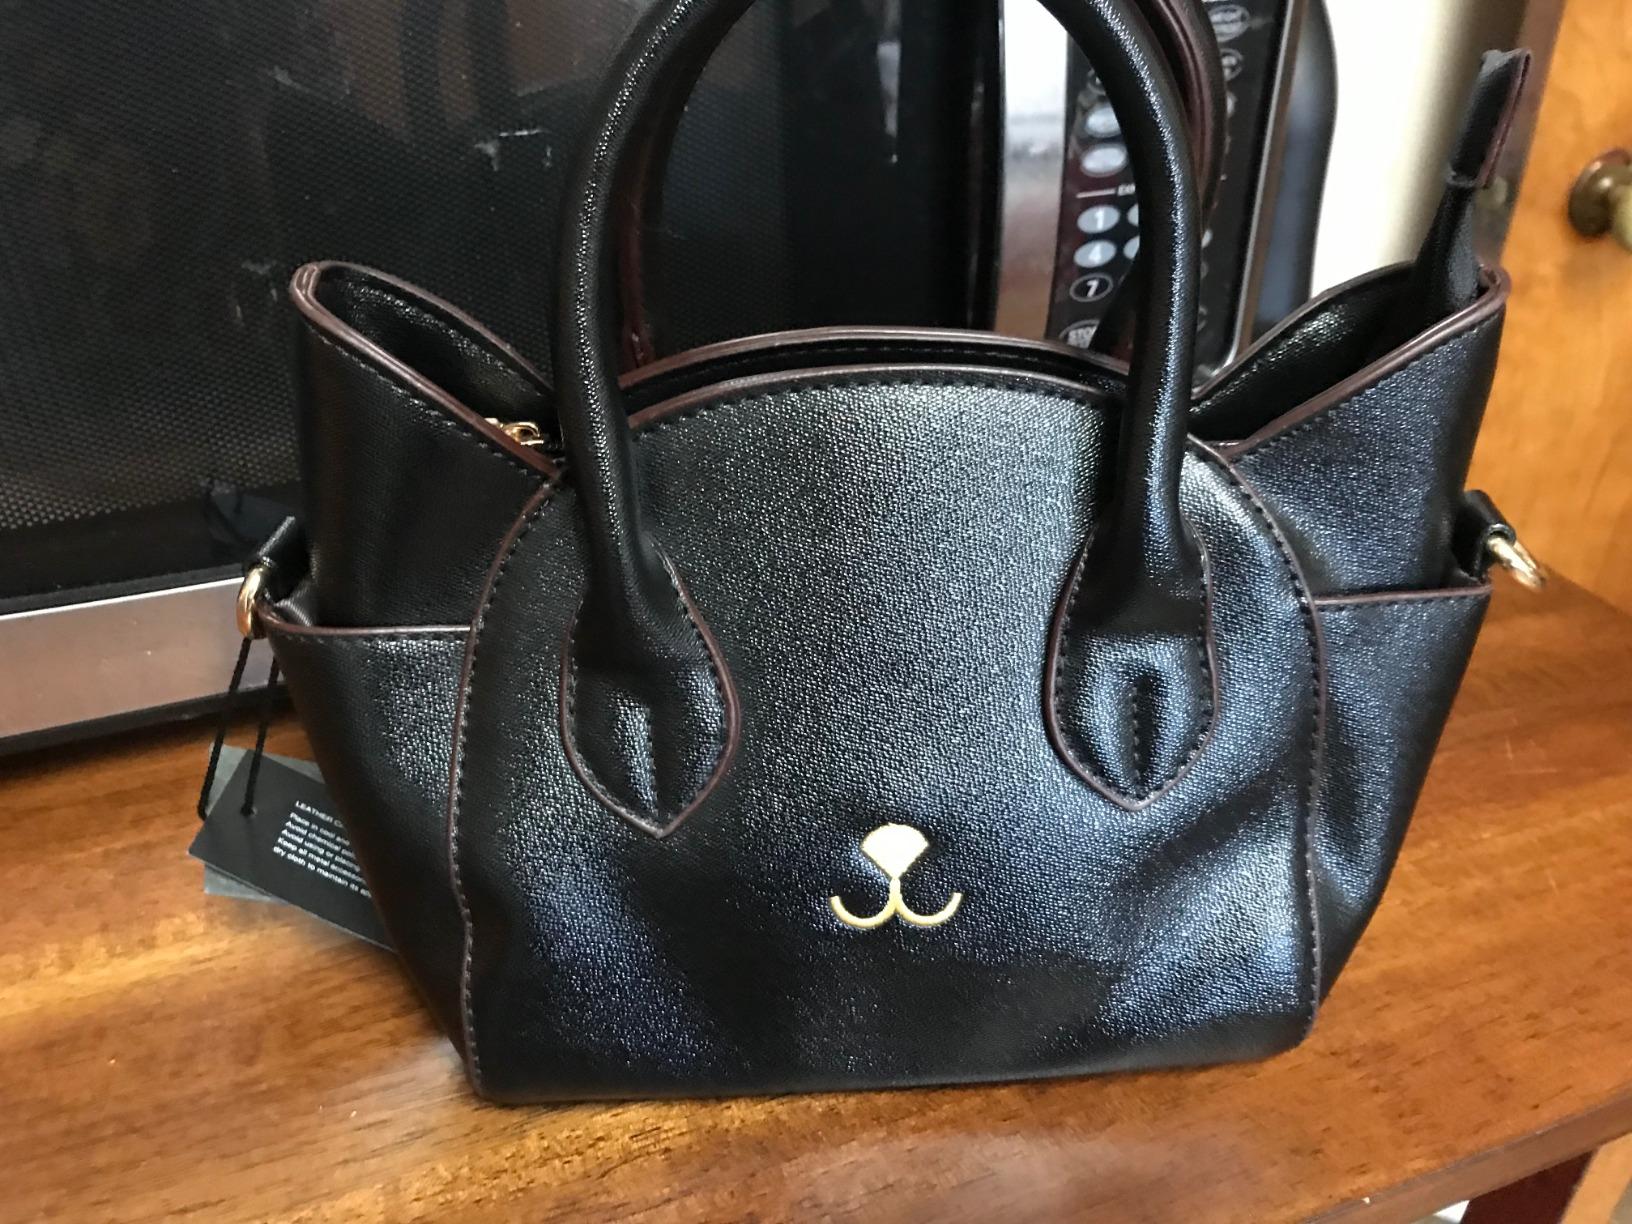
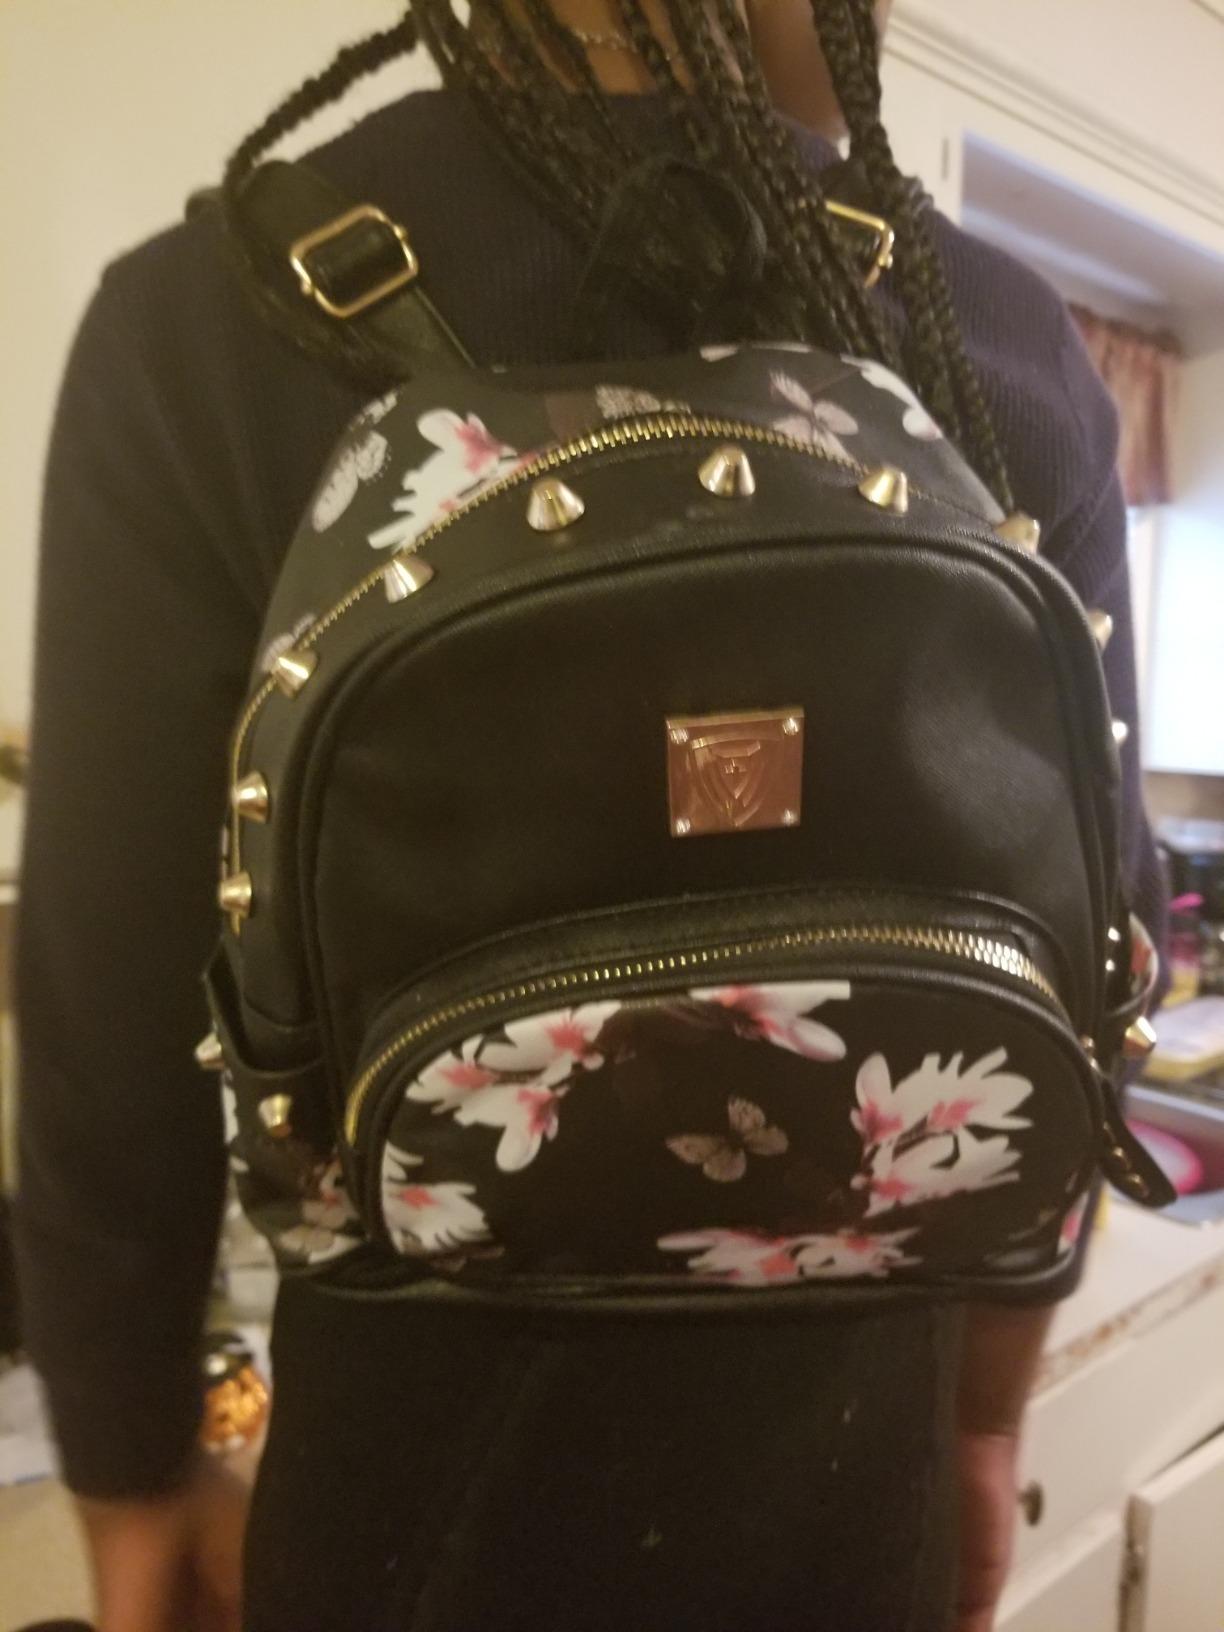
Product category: accessories_handbag
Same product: no